Monitor (warship)

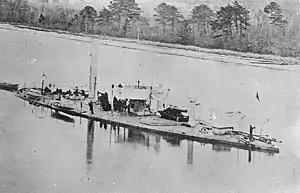
in the James River, 1865

To overcome the stability problems arising from the heavy turret mounted high in monitors, their hulls were designed to reduce other top weight. After Ericsson's ships, monitors developed the trunk deck design as the upper deck had to be heavily armoured against plunging shells. Because of the weight high in the hull, its breadth was minimized, giving rise to a vessel broad-beamed at the waterline, but with a narrow upper deck. The term for this sort of construction was tumblehome. Ships which were far narrower at the deck than the waterline were said to have a "pronounced tumblehome".